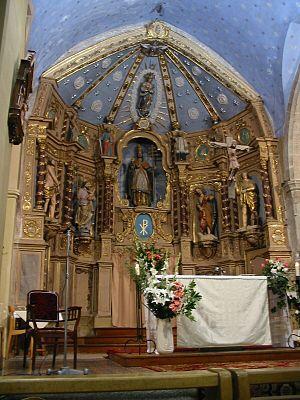
Eglise d'Osséja, Pyrénées-Orientales, France
L'église Saint-Pierre est une église d'origine romane située à Osséja en Cerdagne dans le département français des Pyrénées-Orientales en région Occitanie.